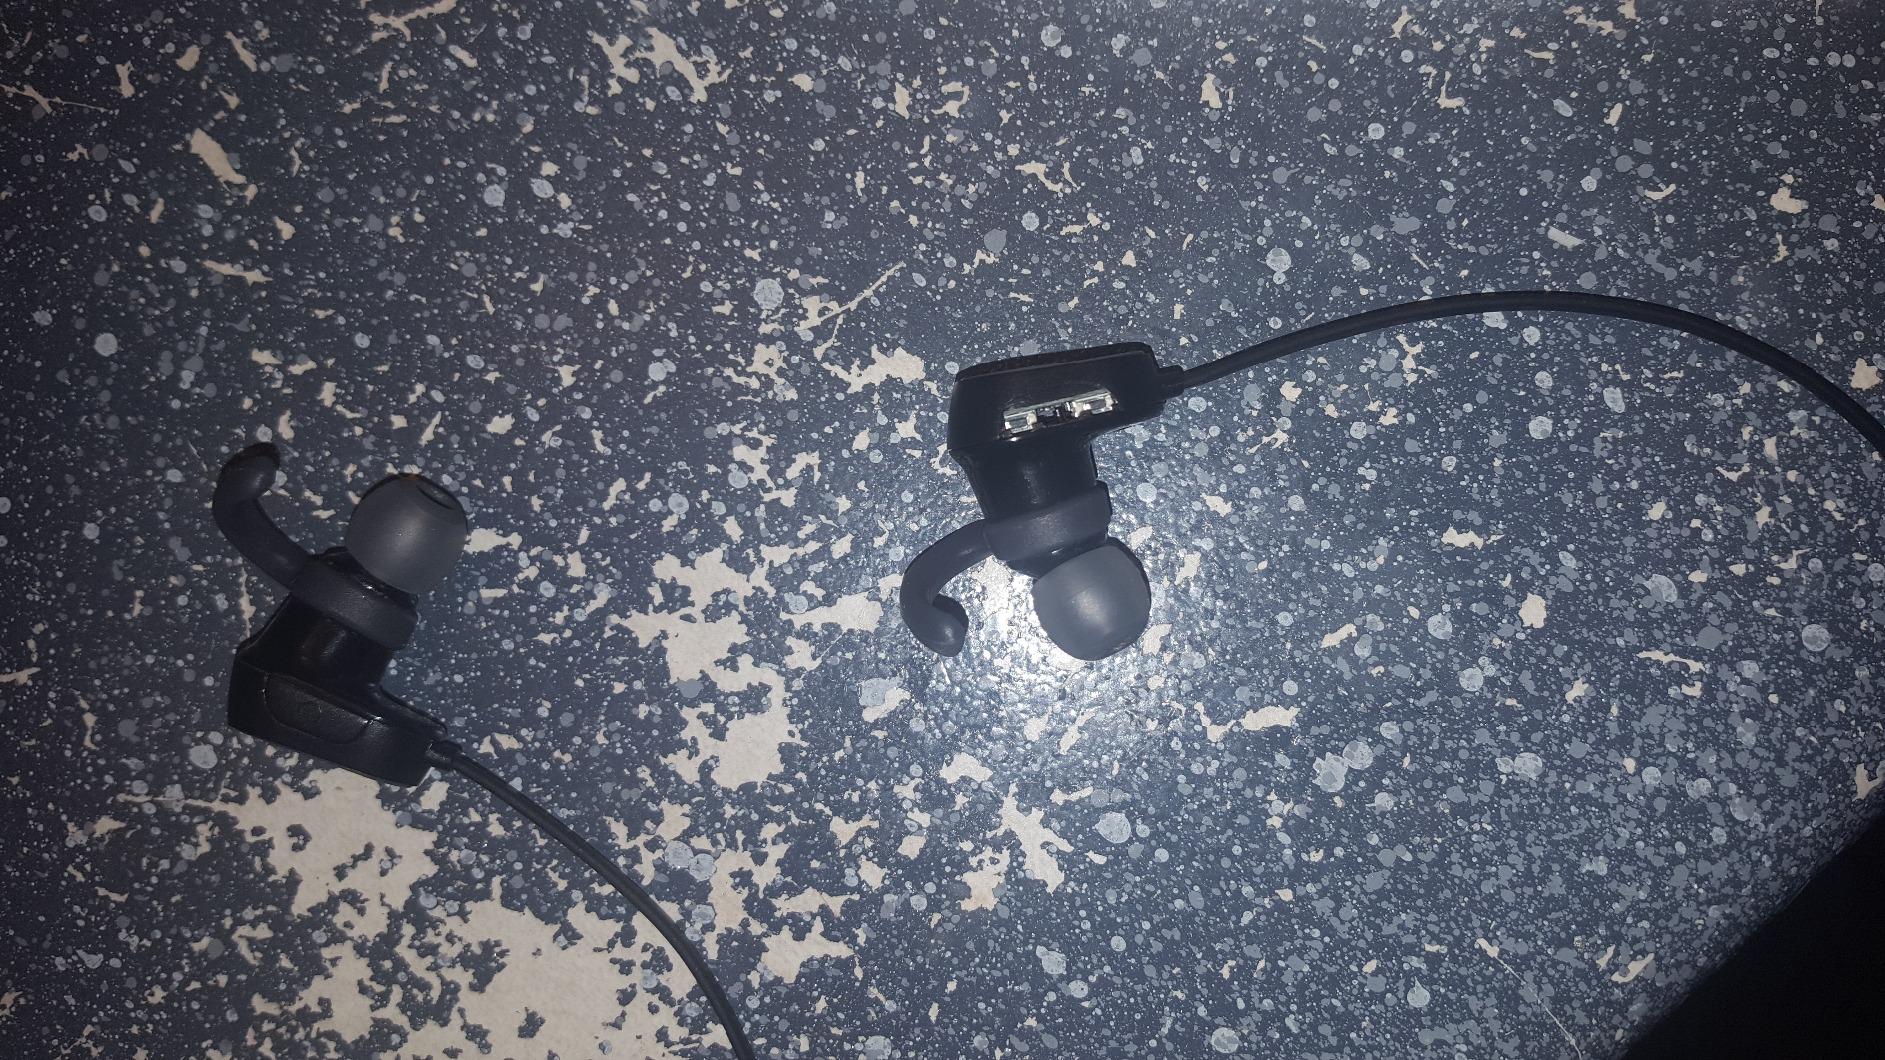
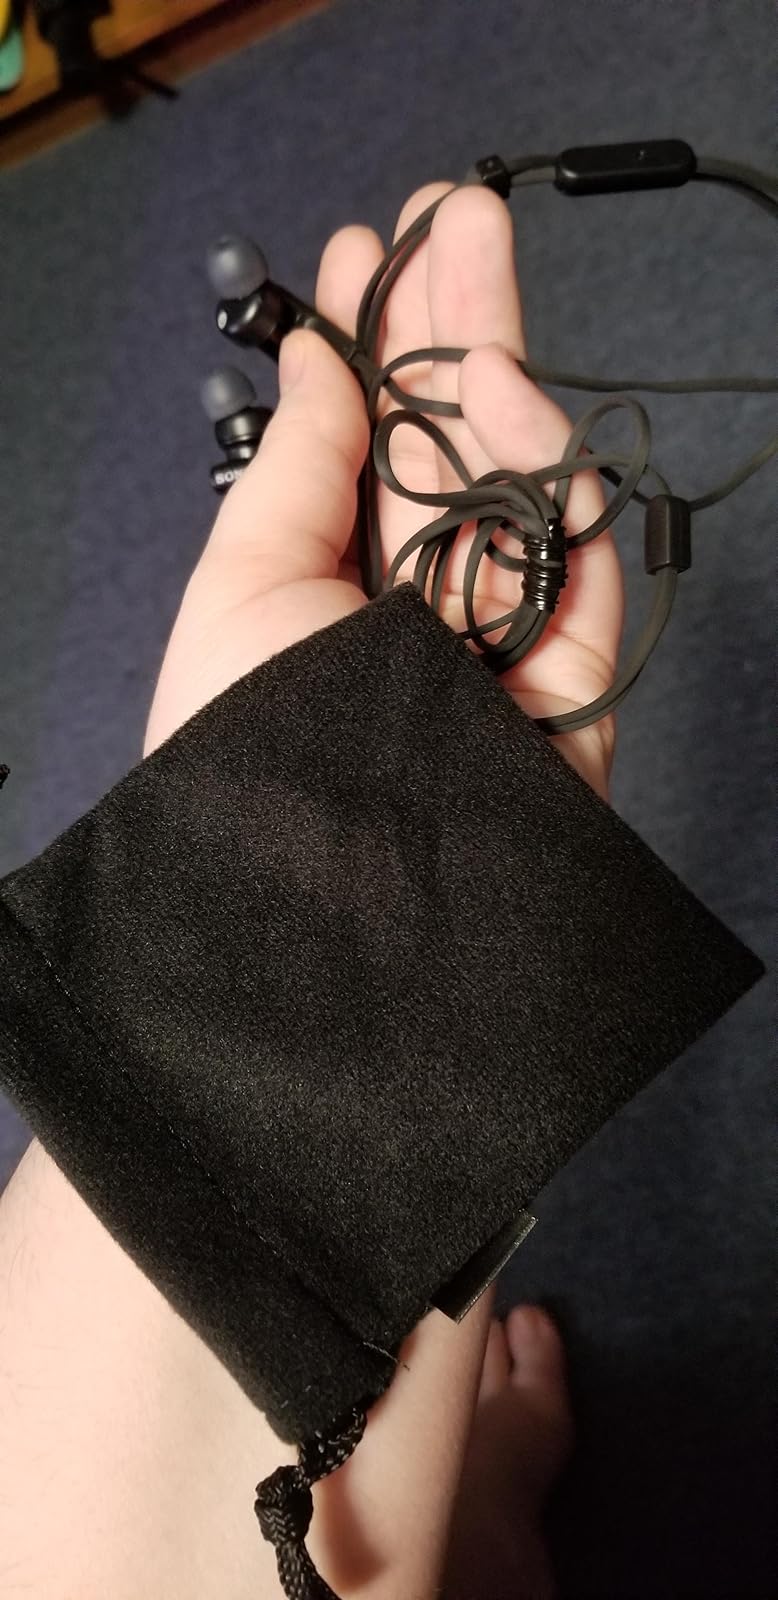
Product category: headphones
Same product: no